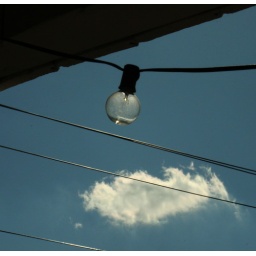
The only cloud in the sky